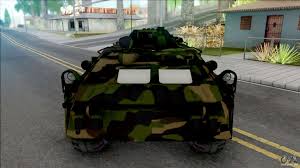
Label: BTR-80